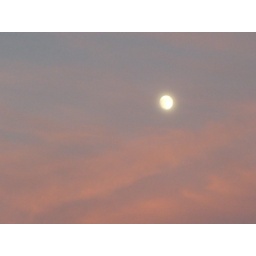
blue in pink sky